Sheryll Murray

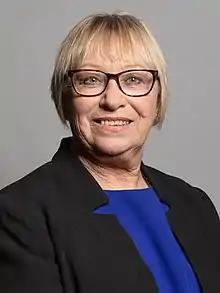
Official portrait, 2020

Sheryll Murray (4 February 1956) is a British Conservative Party politician. She was the Member of Parliament (MP) for South East Cornwall from 2010 to 2024.